Lesser Poland Voivodeship

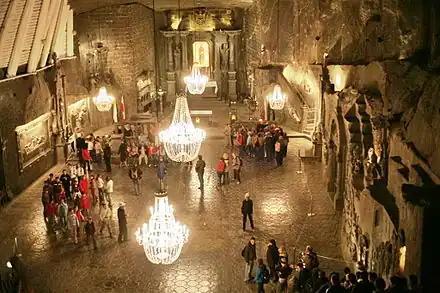
Wieliczka Salt Mine, UNESCO World Heritage Site

Lesser Poland Voivodeship is the voivodeship with the highest number of UNESCO World Heritage Sites in Poland with six entries, encompassing the Kraków Old Town with the Wawel Royal Castle, former main royal residence and burial site of Polish monarchs, the old salt mines of Bochnia (Europe's oldest) and Wieliczka, the pilgrimage town of Kalwaria Zebrzydowska, the former Nazi German concentration camp Auschwitz in Oświęcim, the wooden churches of Southern Lesser Poland, and the wooden Tserkvas of the Carpathian Region in Poland and Ukraine.